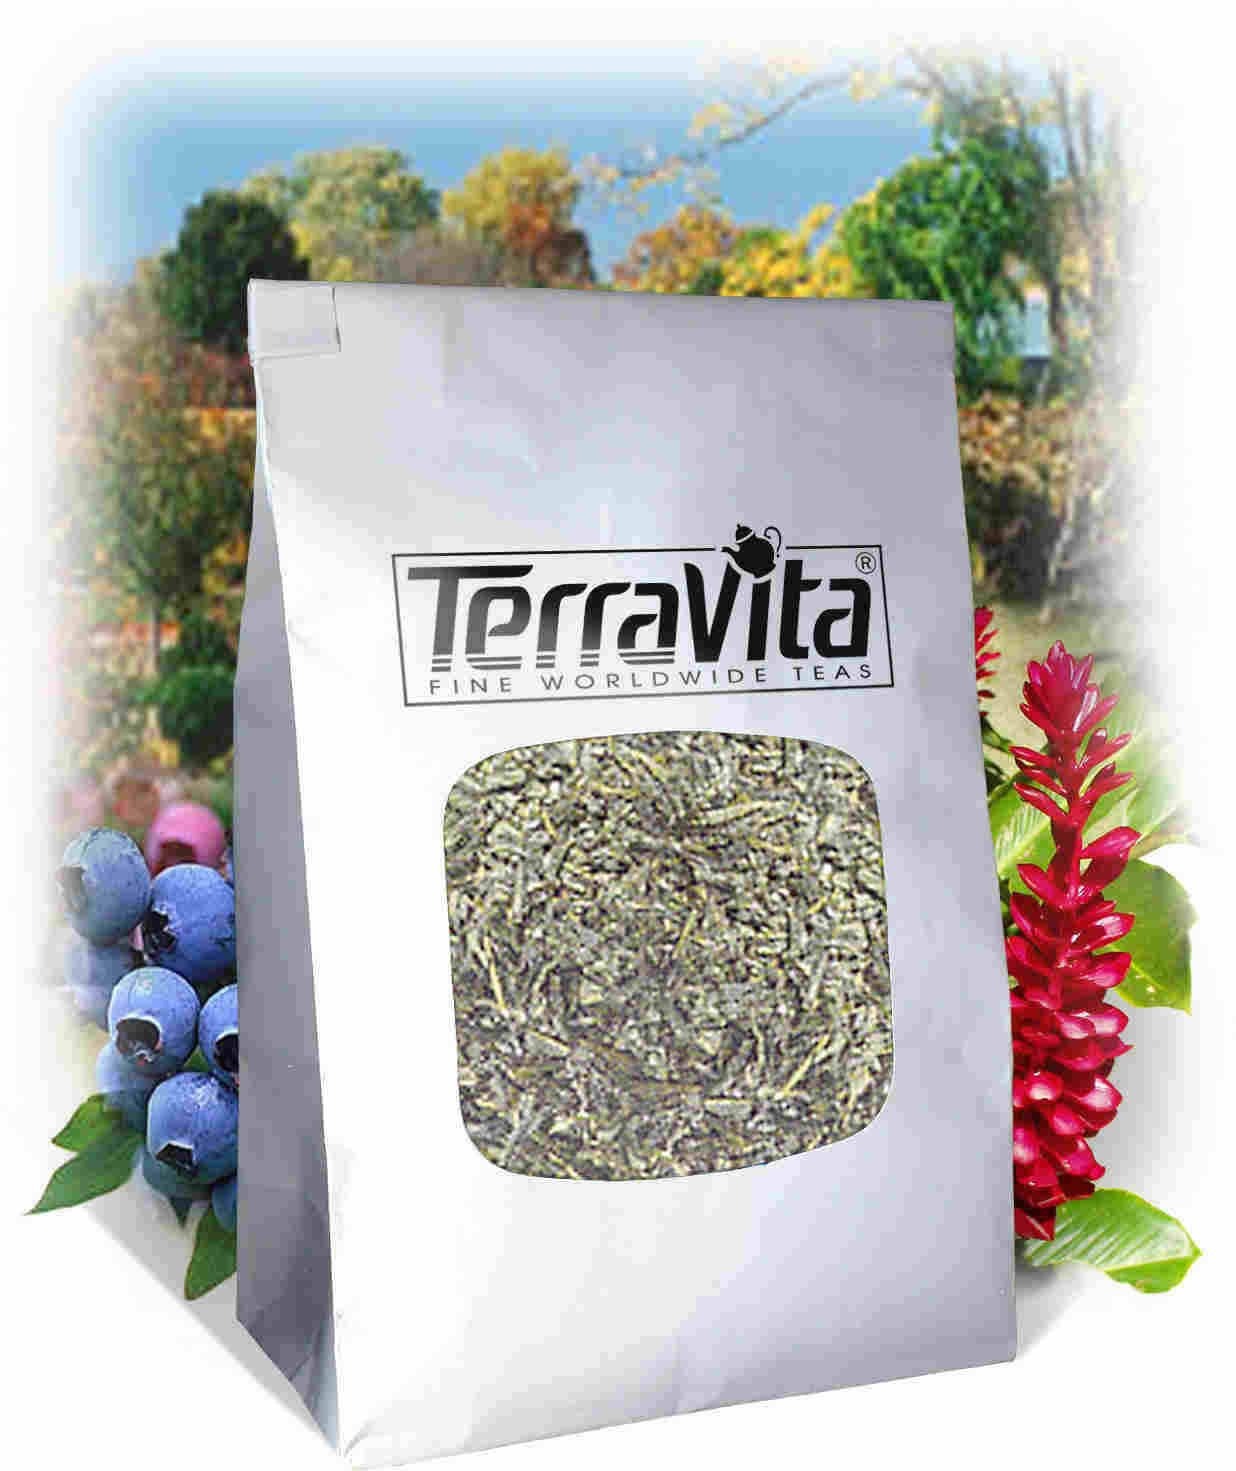
Item Name: Tangiers Lemon White Tea (Loose) (8 oz, ZIN: 518439)
Bullet Point 1: Without question, Tangiers is one of the most exotic urban centers on earth. For centuries this Northern Moroccan city has been home to colorful characters from all walks of life. From pirates to traders, writers, painters and eccentric millionaires, the ancient city has seen it all. During the 1940s and 50s, Tangiers was considered an International Zone and as the cold war began to heat up, even served as a major meeting point for international spies and weapons dealers. It was during this ti
Bullet Point 2: No fillers.
Bullet Point 3: Manufacturer: TerraVita
Bullet Point 4: Size: 8 oz
Bullet Point 5: Loose Leaf White Tea - Packed in a convenient upright pouch!
Product Description: Without question, Tangiers is one of the most exotic urban centers on earth. For centuries this Northern Moroccan city has been home to colorful characters from all walks of life. From pirates to traders, writers, painters and eccentric millionaires, the ancient city has seen it all. During the 1940s and 50s, Tangiers was considered an International Zone and as the cold war began to heat up, even served as a major meeting point for international spies and weapons dealers. It was during this time that beatnik author William S. Burroughs set up shop to write his famous novel, Naked Lunch. In fact, the book's setting of Interzone is loosely based on the dynamic city. - So what draws people to Tangiers? One is its location at the western entrance to the Strait of Gibraltar where the Mediterranean meets the Atlantic. Another is its sultry climate. Yet another is its fantastic cuisine, which leans heavily on spice and fresh fruit, including l - Exquisite lemon notes combined with white tea that lends a lovely sweetness to the cup - Hot tea brewing method: Bring freshly drawn cold water to a rolling boil. Place 1 teaspoon of tea for each cup into the teapot. Pour the boiling water into the pot, cover and let steep for 2-4 minutes. Pour into your cup; add milk and natural sweetener to taste. - Iced tea brewing method: (to make 1 liter/quart): Place 5 teaspoons of tea into a teapot or heat resistant pitcher. Pour 1 1/4 cups of freshly boiled water over the tea itself. Steep for 5 minutes. Quarter fill a serving pitcher with cold water. Pour the tea into the serving pitcher straining the tea. Add ice and top-up with cold water. Garnish and sweeten to taste. - ZooScape is proud to be the exclusive distributor of TerraVita teas, herbs and supplements in the United States, Canada an
Value: 8.0
Unit: Ounce

Price: 108.47